COVID-19 pandemic in Spain

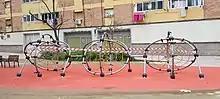
Playground in Sant Martí, Barcelona, is shut down.

Javier Ortega Smith, member of Vox, tested positive after his party hosted a large meeting with sympathizers on 8March, leading the Congress of Deputies and the Senate to suspend their parliamentary activity for a period of a week with 52 Vox's lawmakers asked to stay at home. On 11 March, the Assembly of Madrid, regional parliament of Madrid, suspended its activities for a period of 15 days, following Ortega Smith's positive test. The Parliament of Andalusia, regional parliament of Andalusia, suspended its activities for a week after a deputy in the regional chamber from Vox was confirmed positive. The 2020 Basque regional election, scheduled for 5April, was delayed, after an agreement between all the political parties represented in the Basque parliament; the Galician election was also suspended.